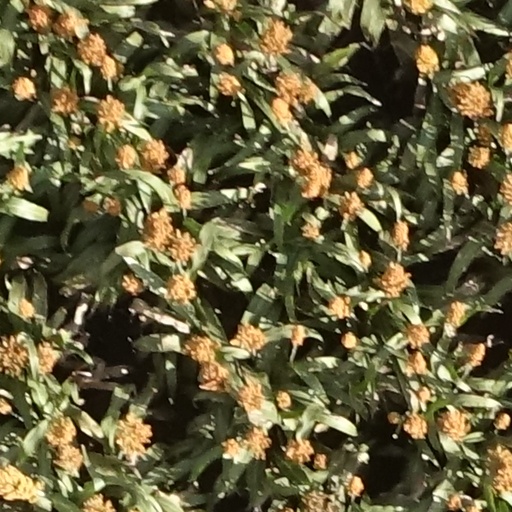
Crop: sorghum